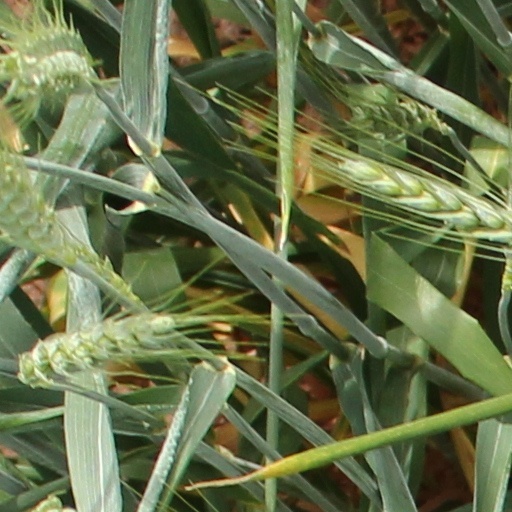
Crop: wheat